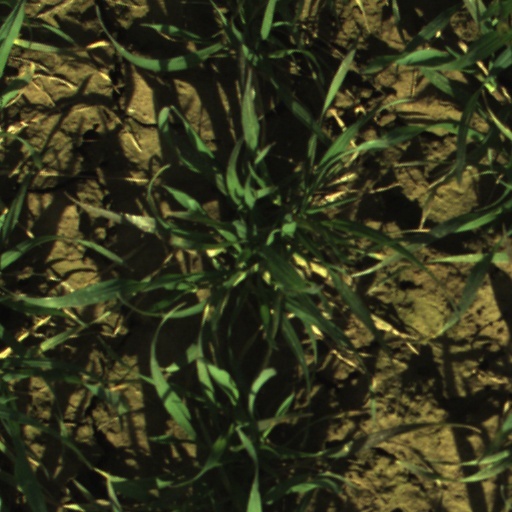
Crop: wheat